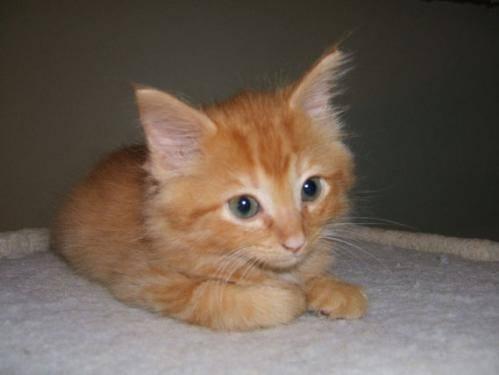
cat